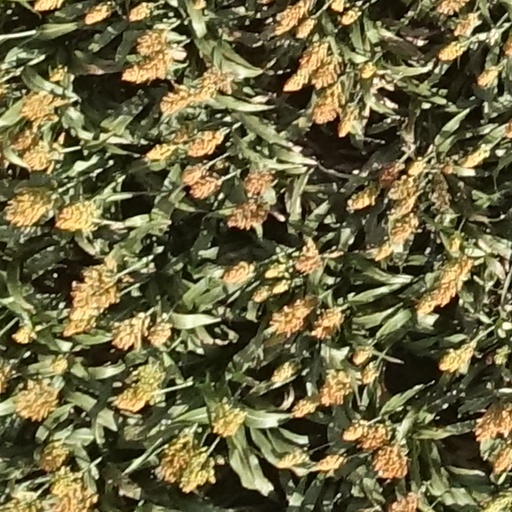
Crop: sorghum